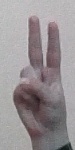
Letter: taa